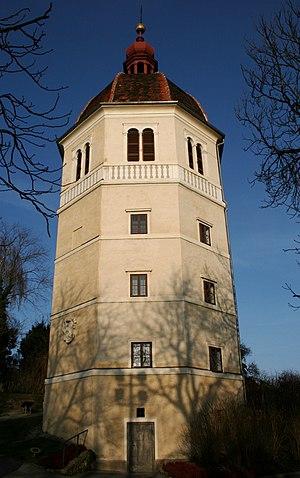
Le château du Schlossberg était l'une des fortifications les plus importantes de la Styrie et le principal bastion de Graz. Construit sur le Schloßberg, il était d'abord le siège du duché, lorsqu'il était à Graz, et servait de retraite en cas d'attaque de la ville. Seuls le clocher et la tour de l'horloge existent encore aujourd'hui.